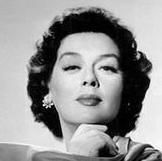
Age: 48